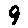
Label: 9